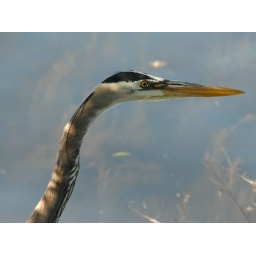
It was an unbelievable evening. Three herons flying around the lake...and sometimes just standing :)